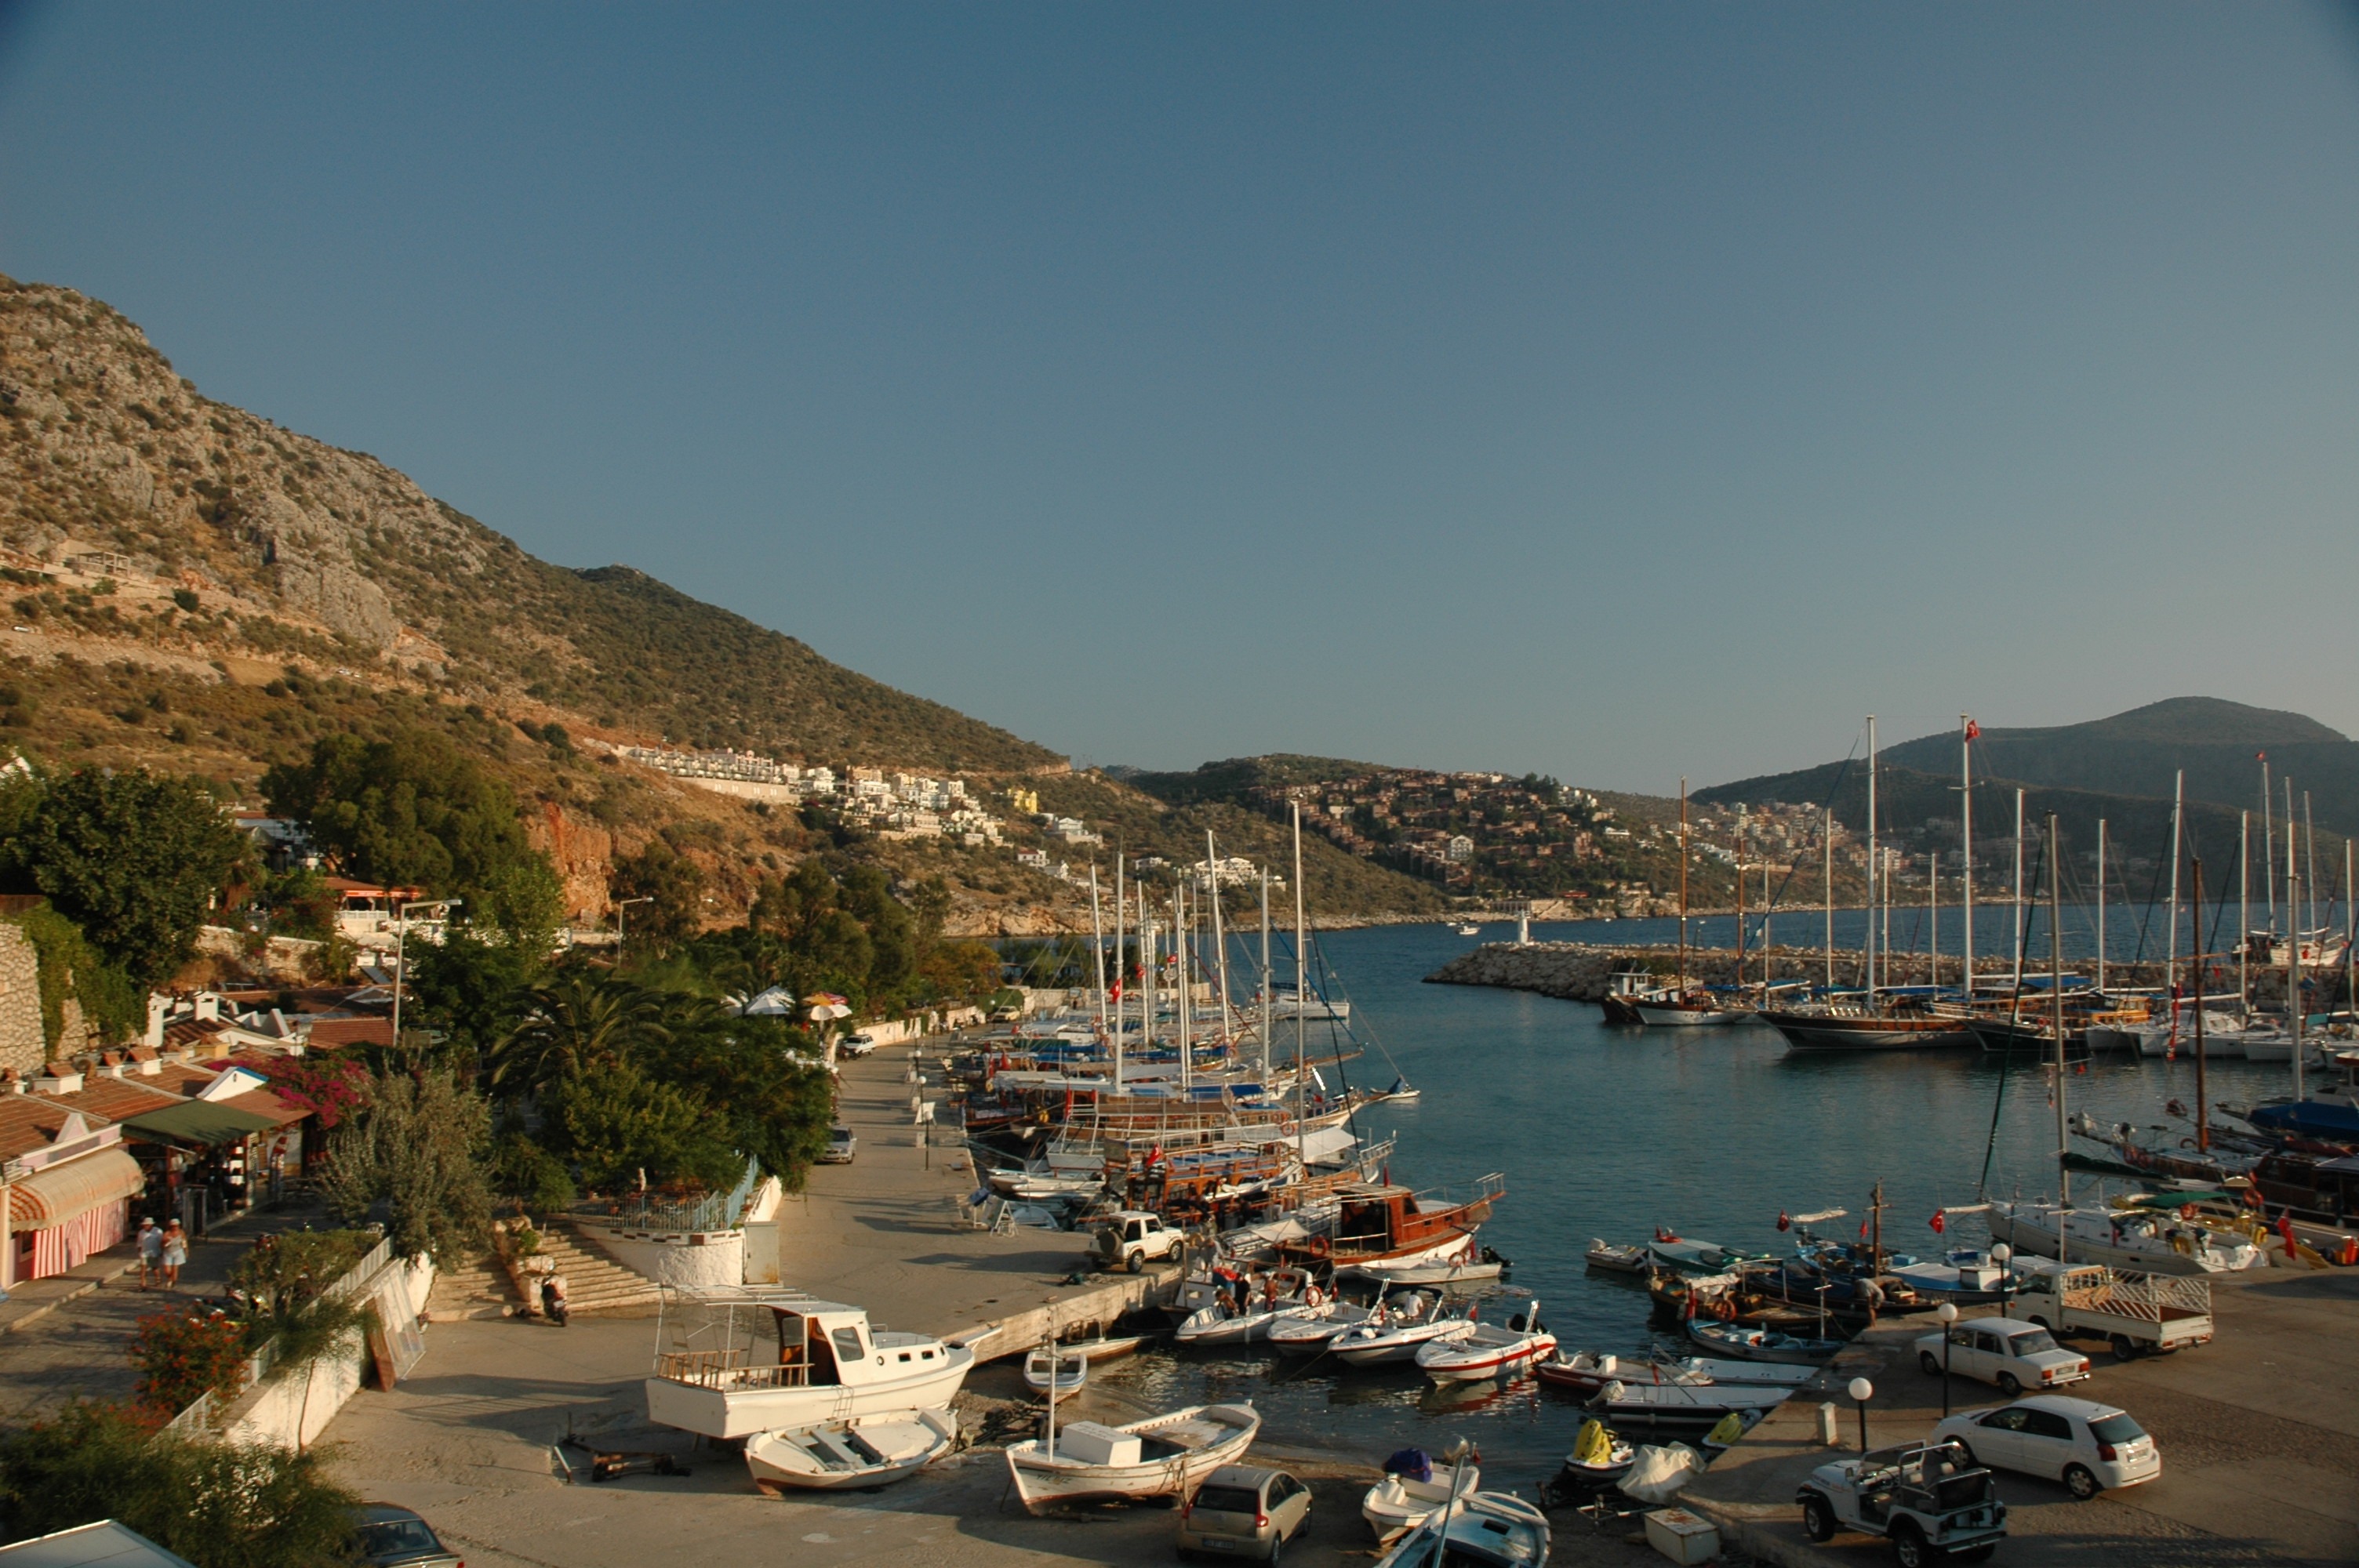
sea, coast, dock, lighthouse, boat, air, town, view, vacation, yacht, bay, blue, marina, port, cash, terrace, infrastructure, turkey, palms, quay